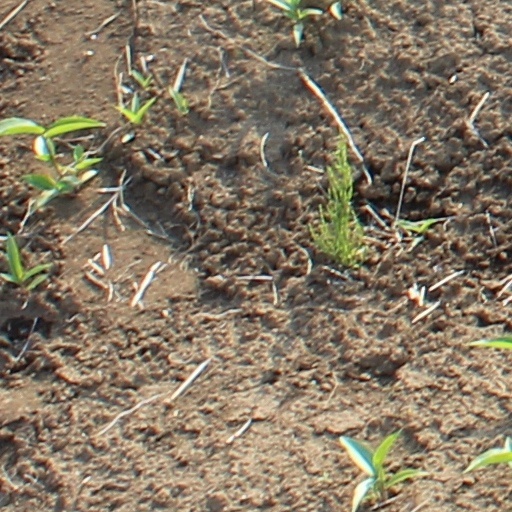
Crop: wheat